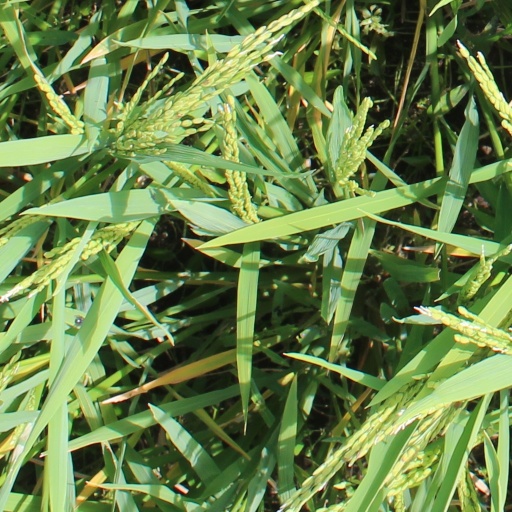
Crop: rice